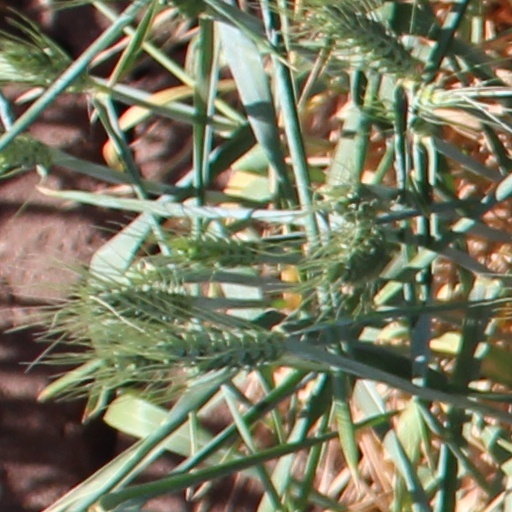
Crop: wheat